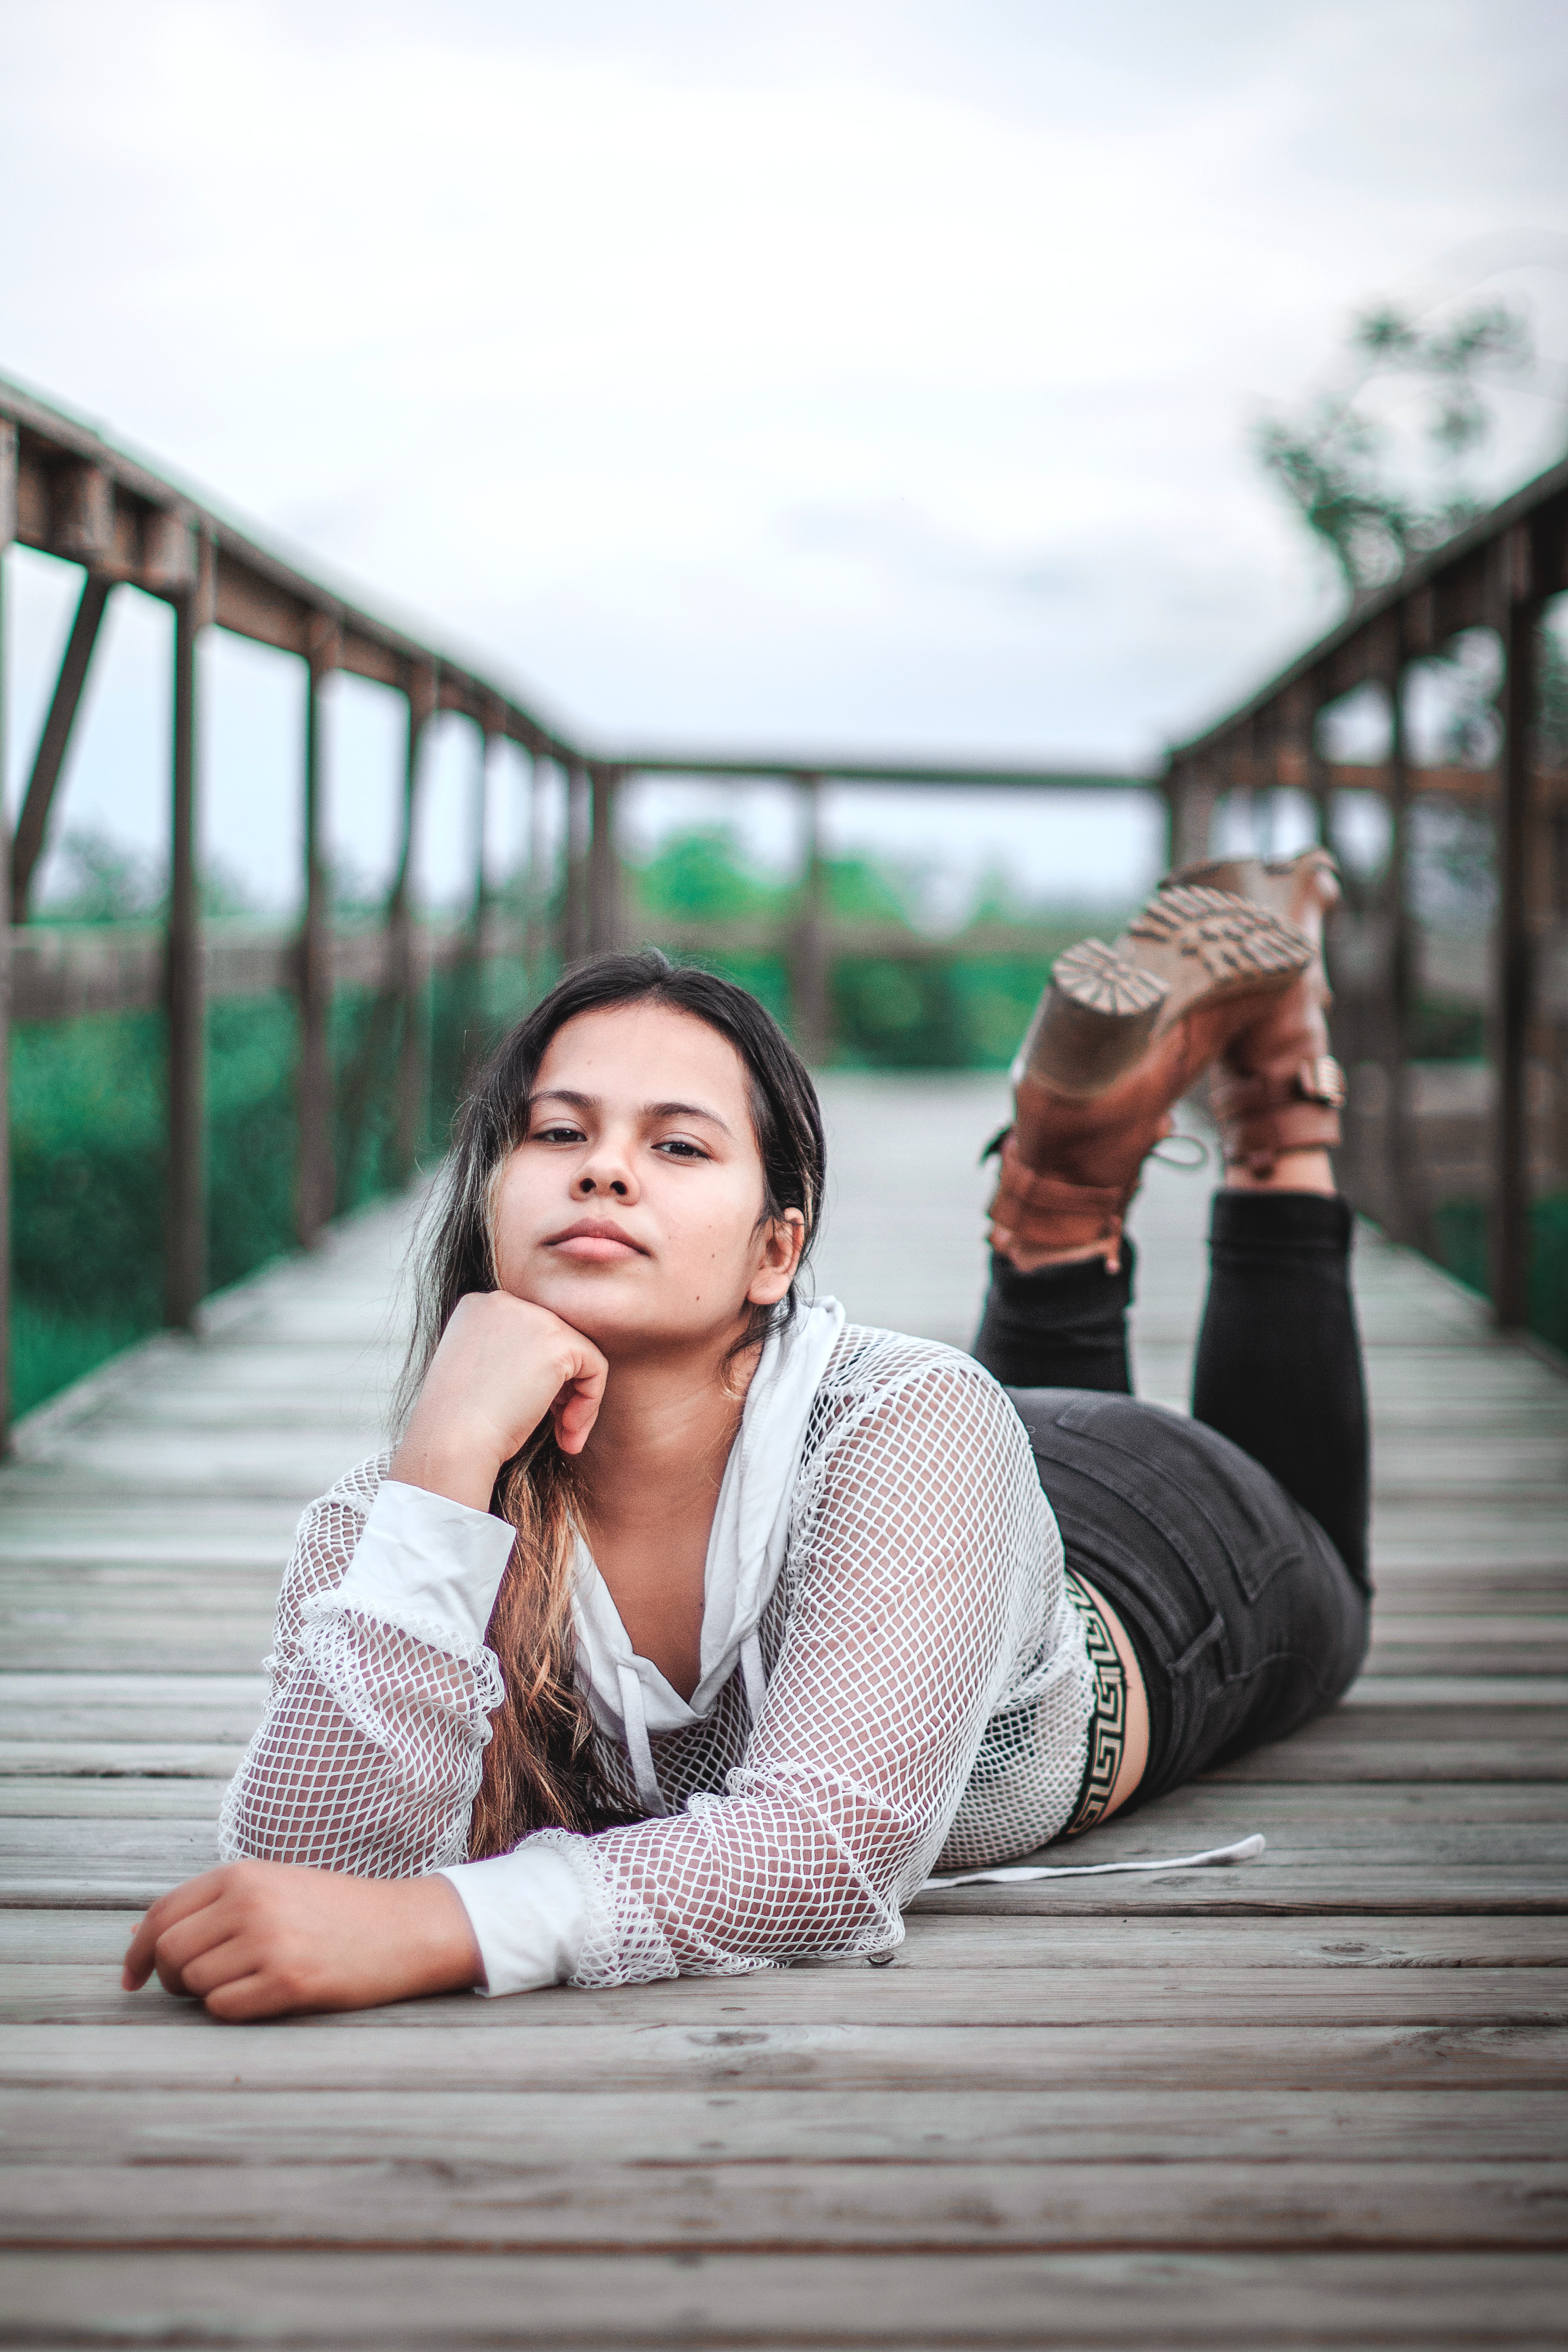
woman, skin, sky, arm, shoulder, flash photography, happy, wood, sunlight, grass, leisure, thigh, black hair, People in nature, travel, long hair, human leg, sitting, pattern, brown hair, fun, child, bridge, plaid, portrait photography, tourism, photo shoot, jewellery, vacation, handrail, portrait